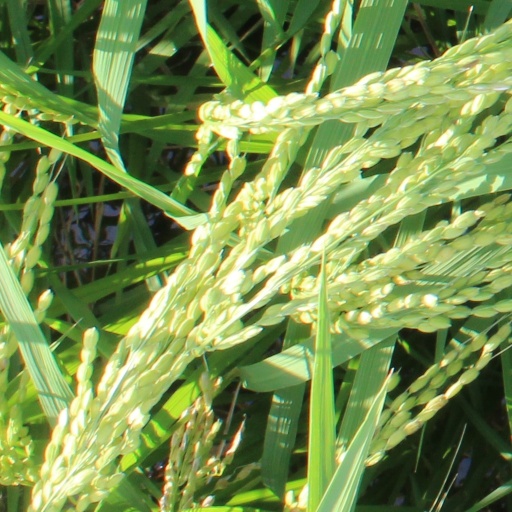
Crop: rice